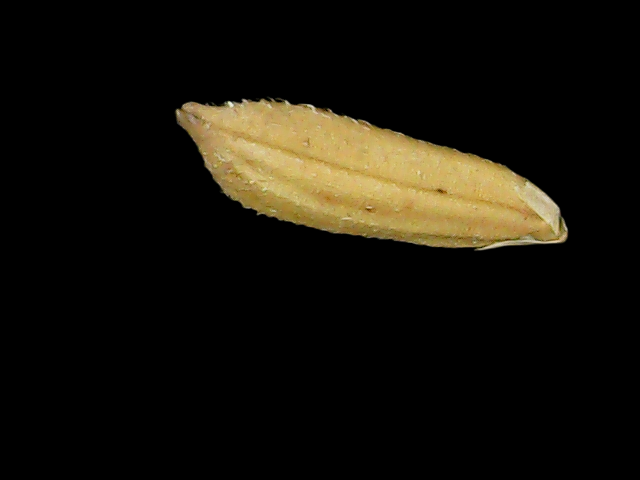
Rice variety: Binadhan23